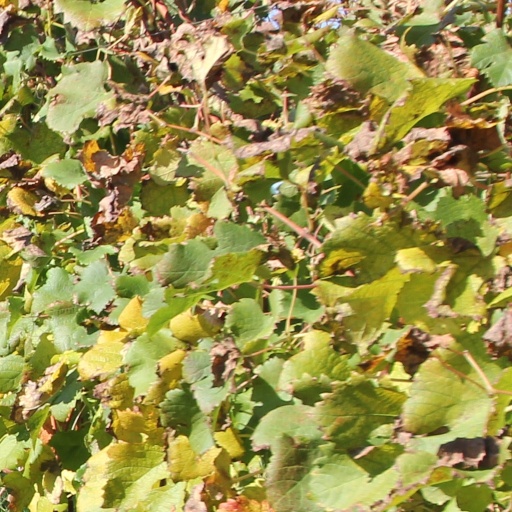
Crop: grape